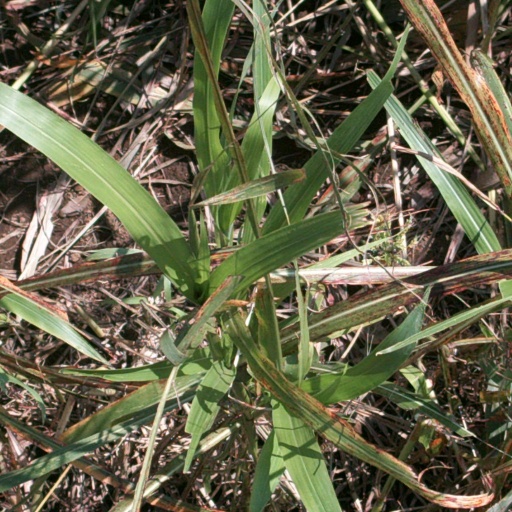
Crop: sorghum